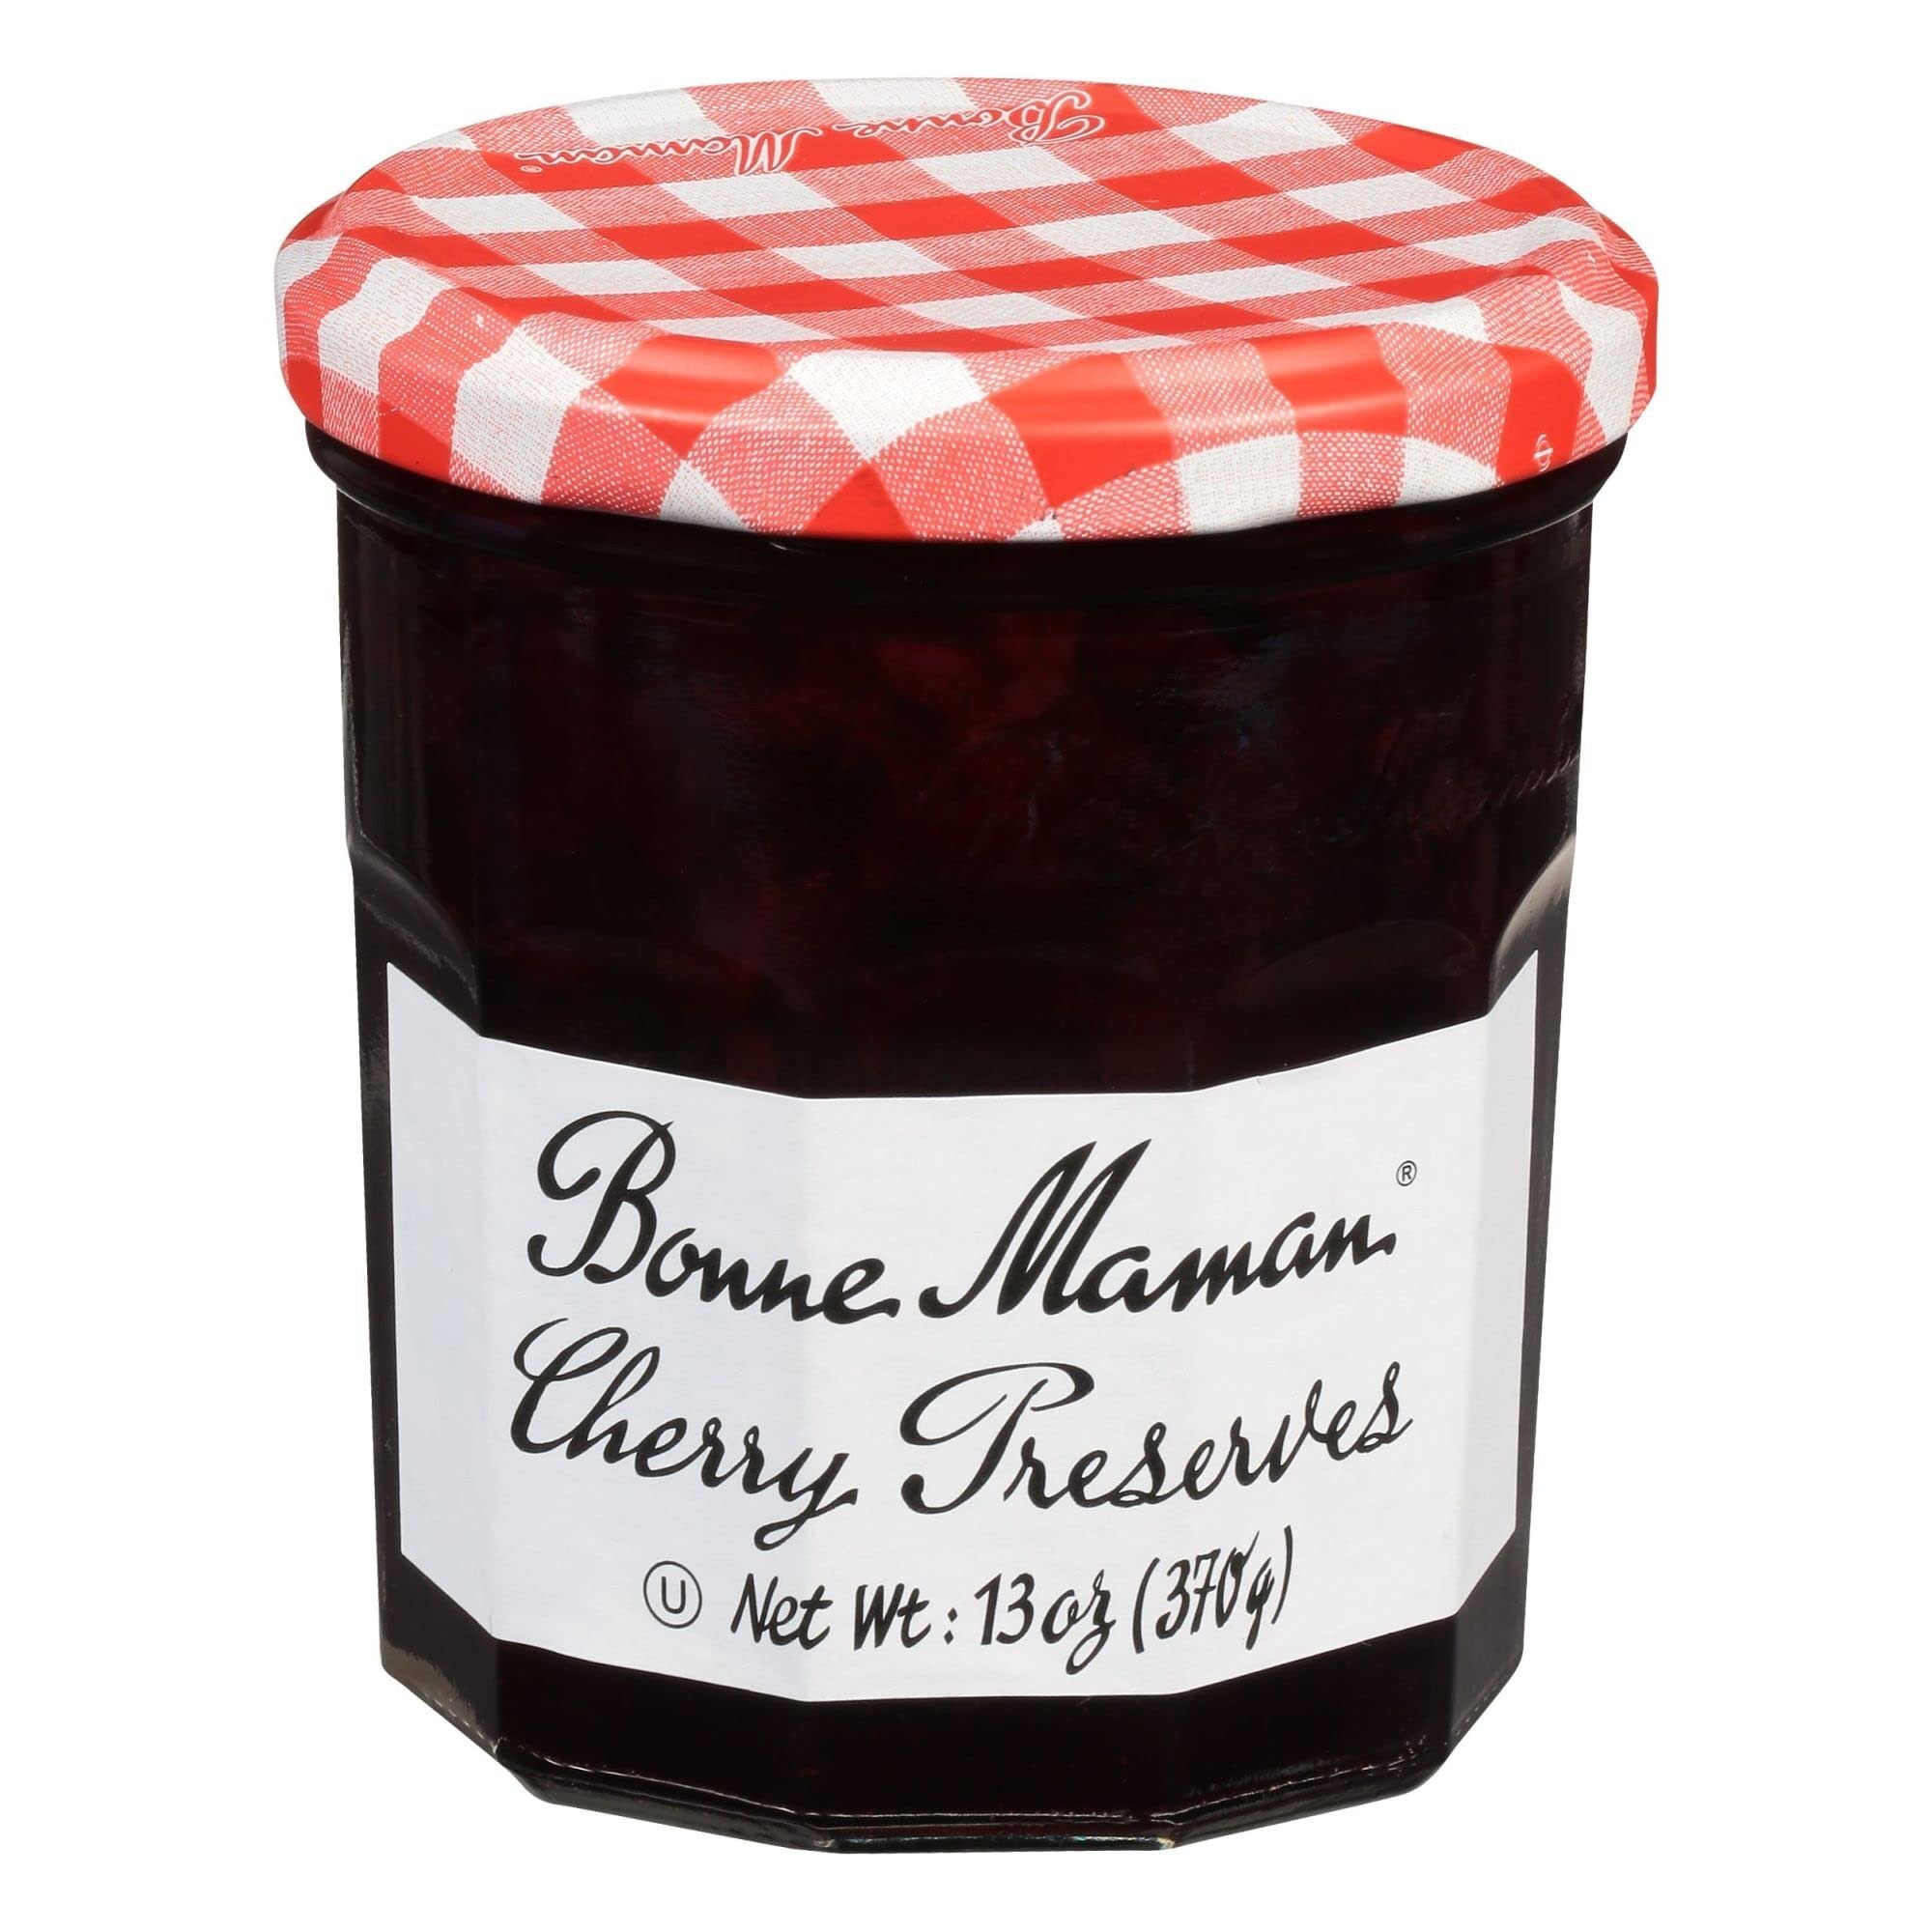
Item Name: Bonne Maman, Cherry Preserves, 13 Ounce
Product Description: Jams And Preserves
Value: 13.0
Unit: Ounce

Price: 6